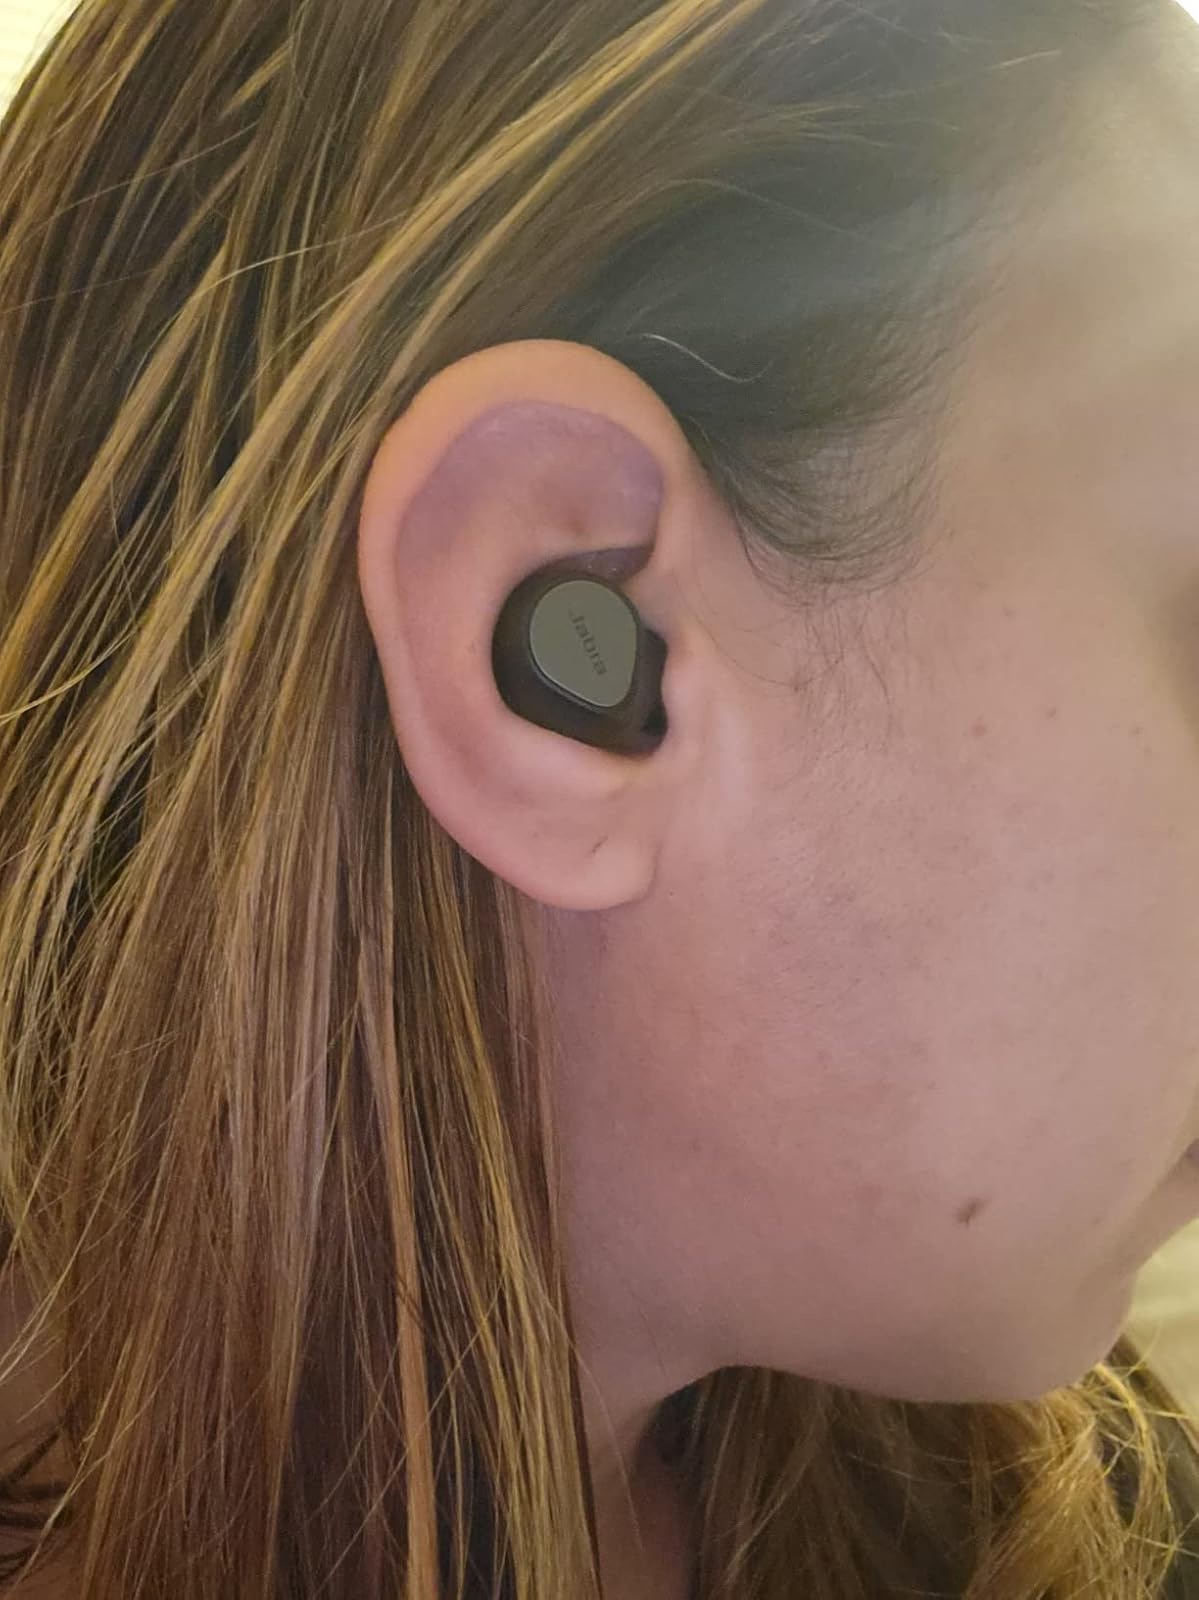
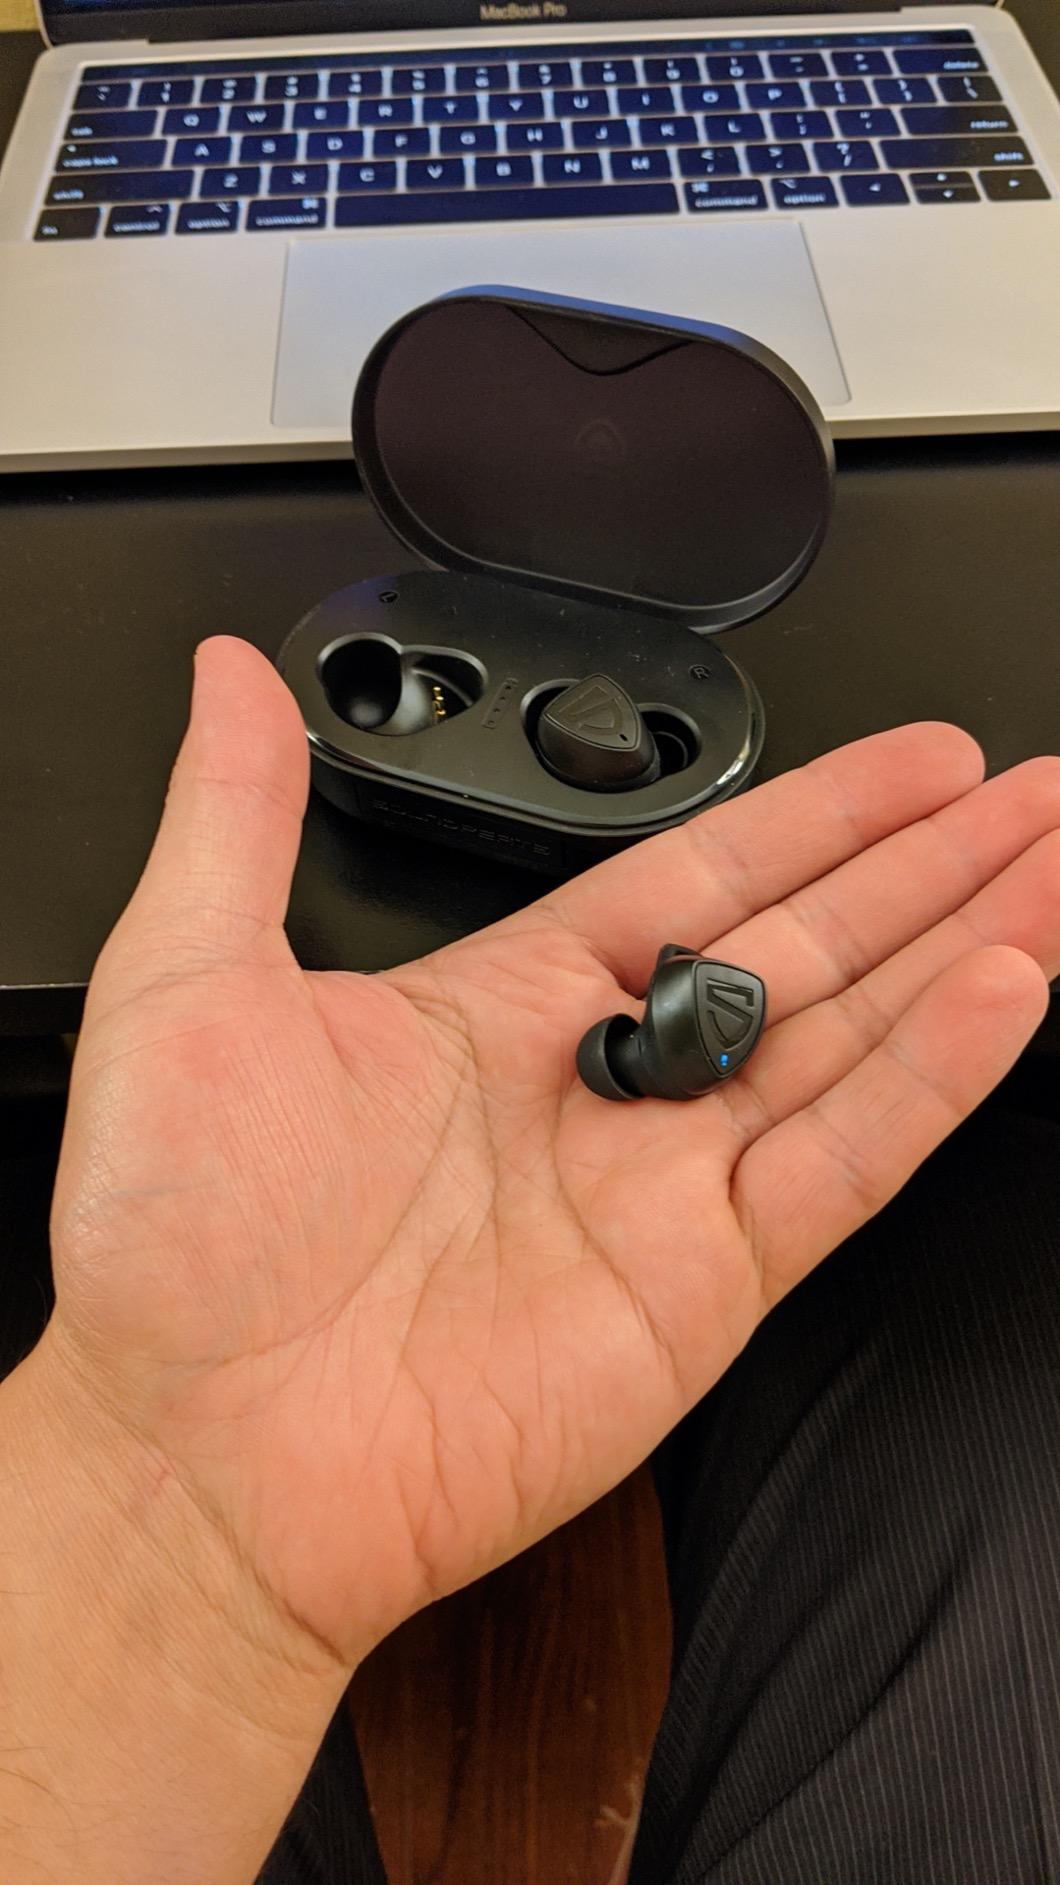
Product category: earbuds
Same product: no